List of birds of Kenya

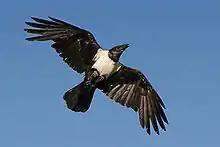
The pied crow is widespread, especially in cities and towns.

Bushshrikes are similar in habits to shrikes, hunting insects and other small prey from a perch on a bush. Although similar in build to the shrikes, these tend to be either colorful species or largely black; some species are quite secretive.